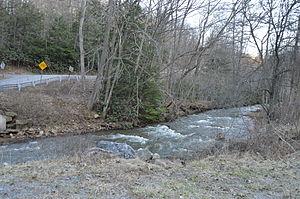
Pike Township est un township, situé au centre du comté de Clearfield, aux États-Unis. En 2010, il comptait une population de 2 311 habitants.